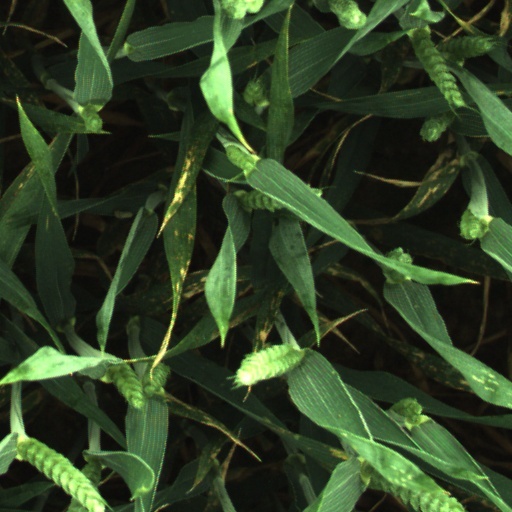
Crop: wheat